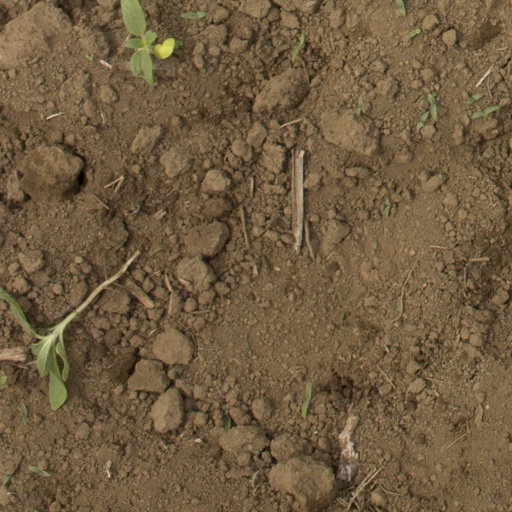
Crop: Jerusalem artichoke